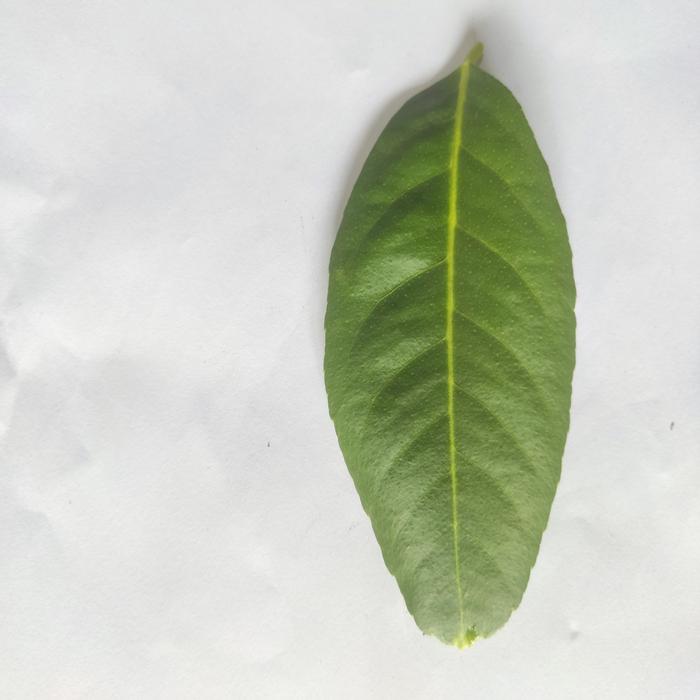
Crop: Lemon
Leaf condition: Healthy_Leaf